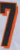
Number: 7